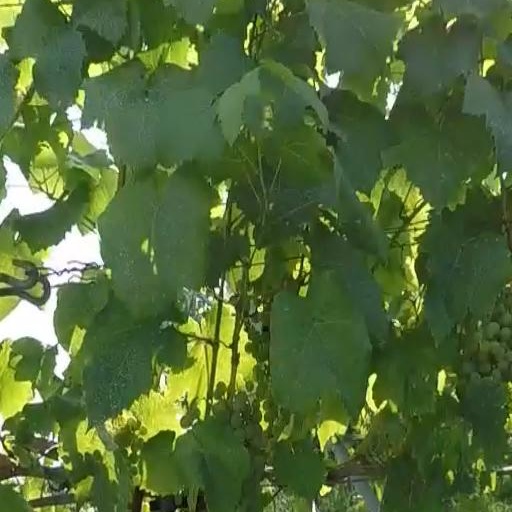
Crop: grape